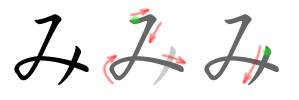
み en hiragana ou ミ en katakana sont deux kana, caractères japonais, qui représentent le même more. Ils sont prononcés /mi/ et occupent la 32ᵉ place de leur syllabaire respectif, entre ま et む.